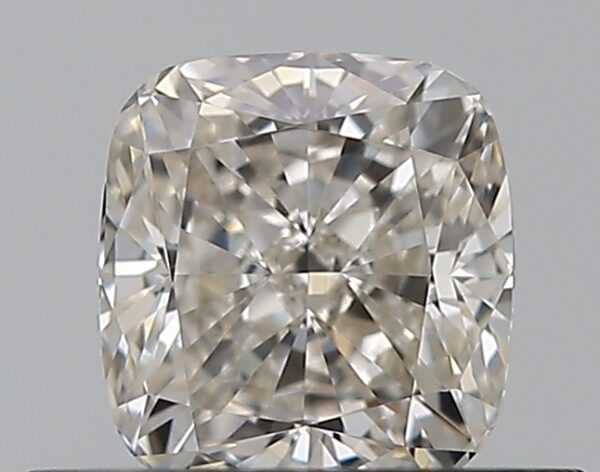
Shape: cushion
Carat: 0.5
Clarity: VS2
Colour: I
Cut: EX
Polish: EX
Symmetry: VG
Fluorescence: N
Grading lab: GIA
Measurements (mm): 4.65 x 4.35 x 2.95